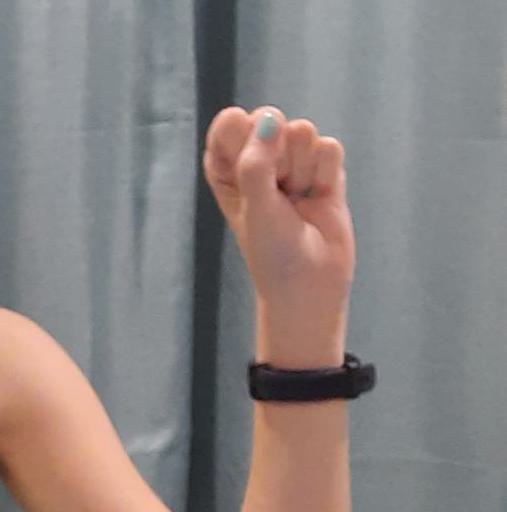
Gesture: fist